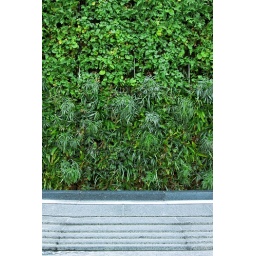
A very green fence @ the Westfield shoppingcenter in Shepherds Bush, London.